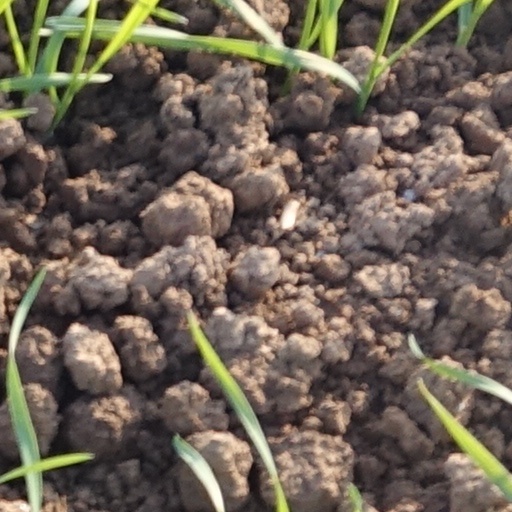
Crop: wheat